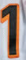
Number: 1